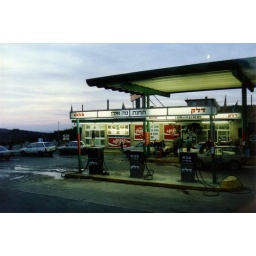
This gas station/market was somewhere in Israel. I thought the sign about Elvis on the building was funny.